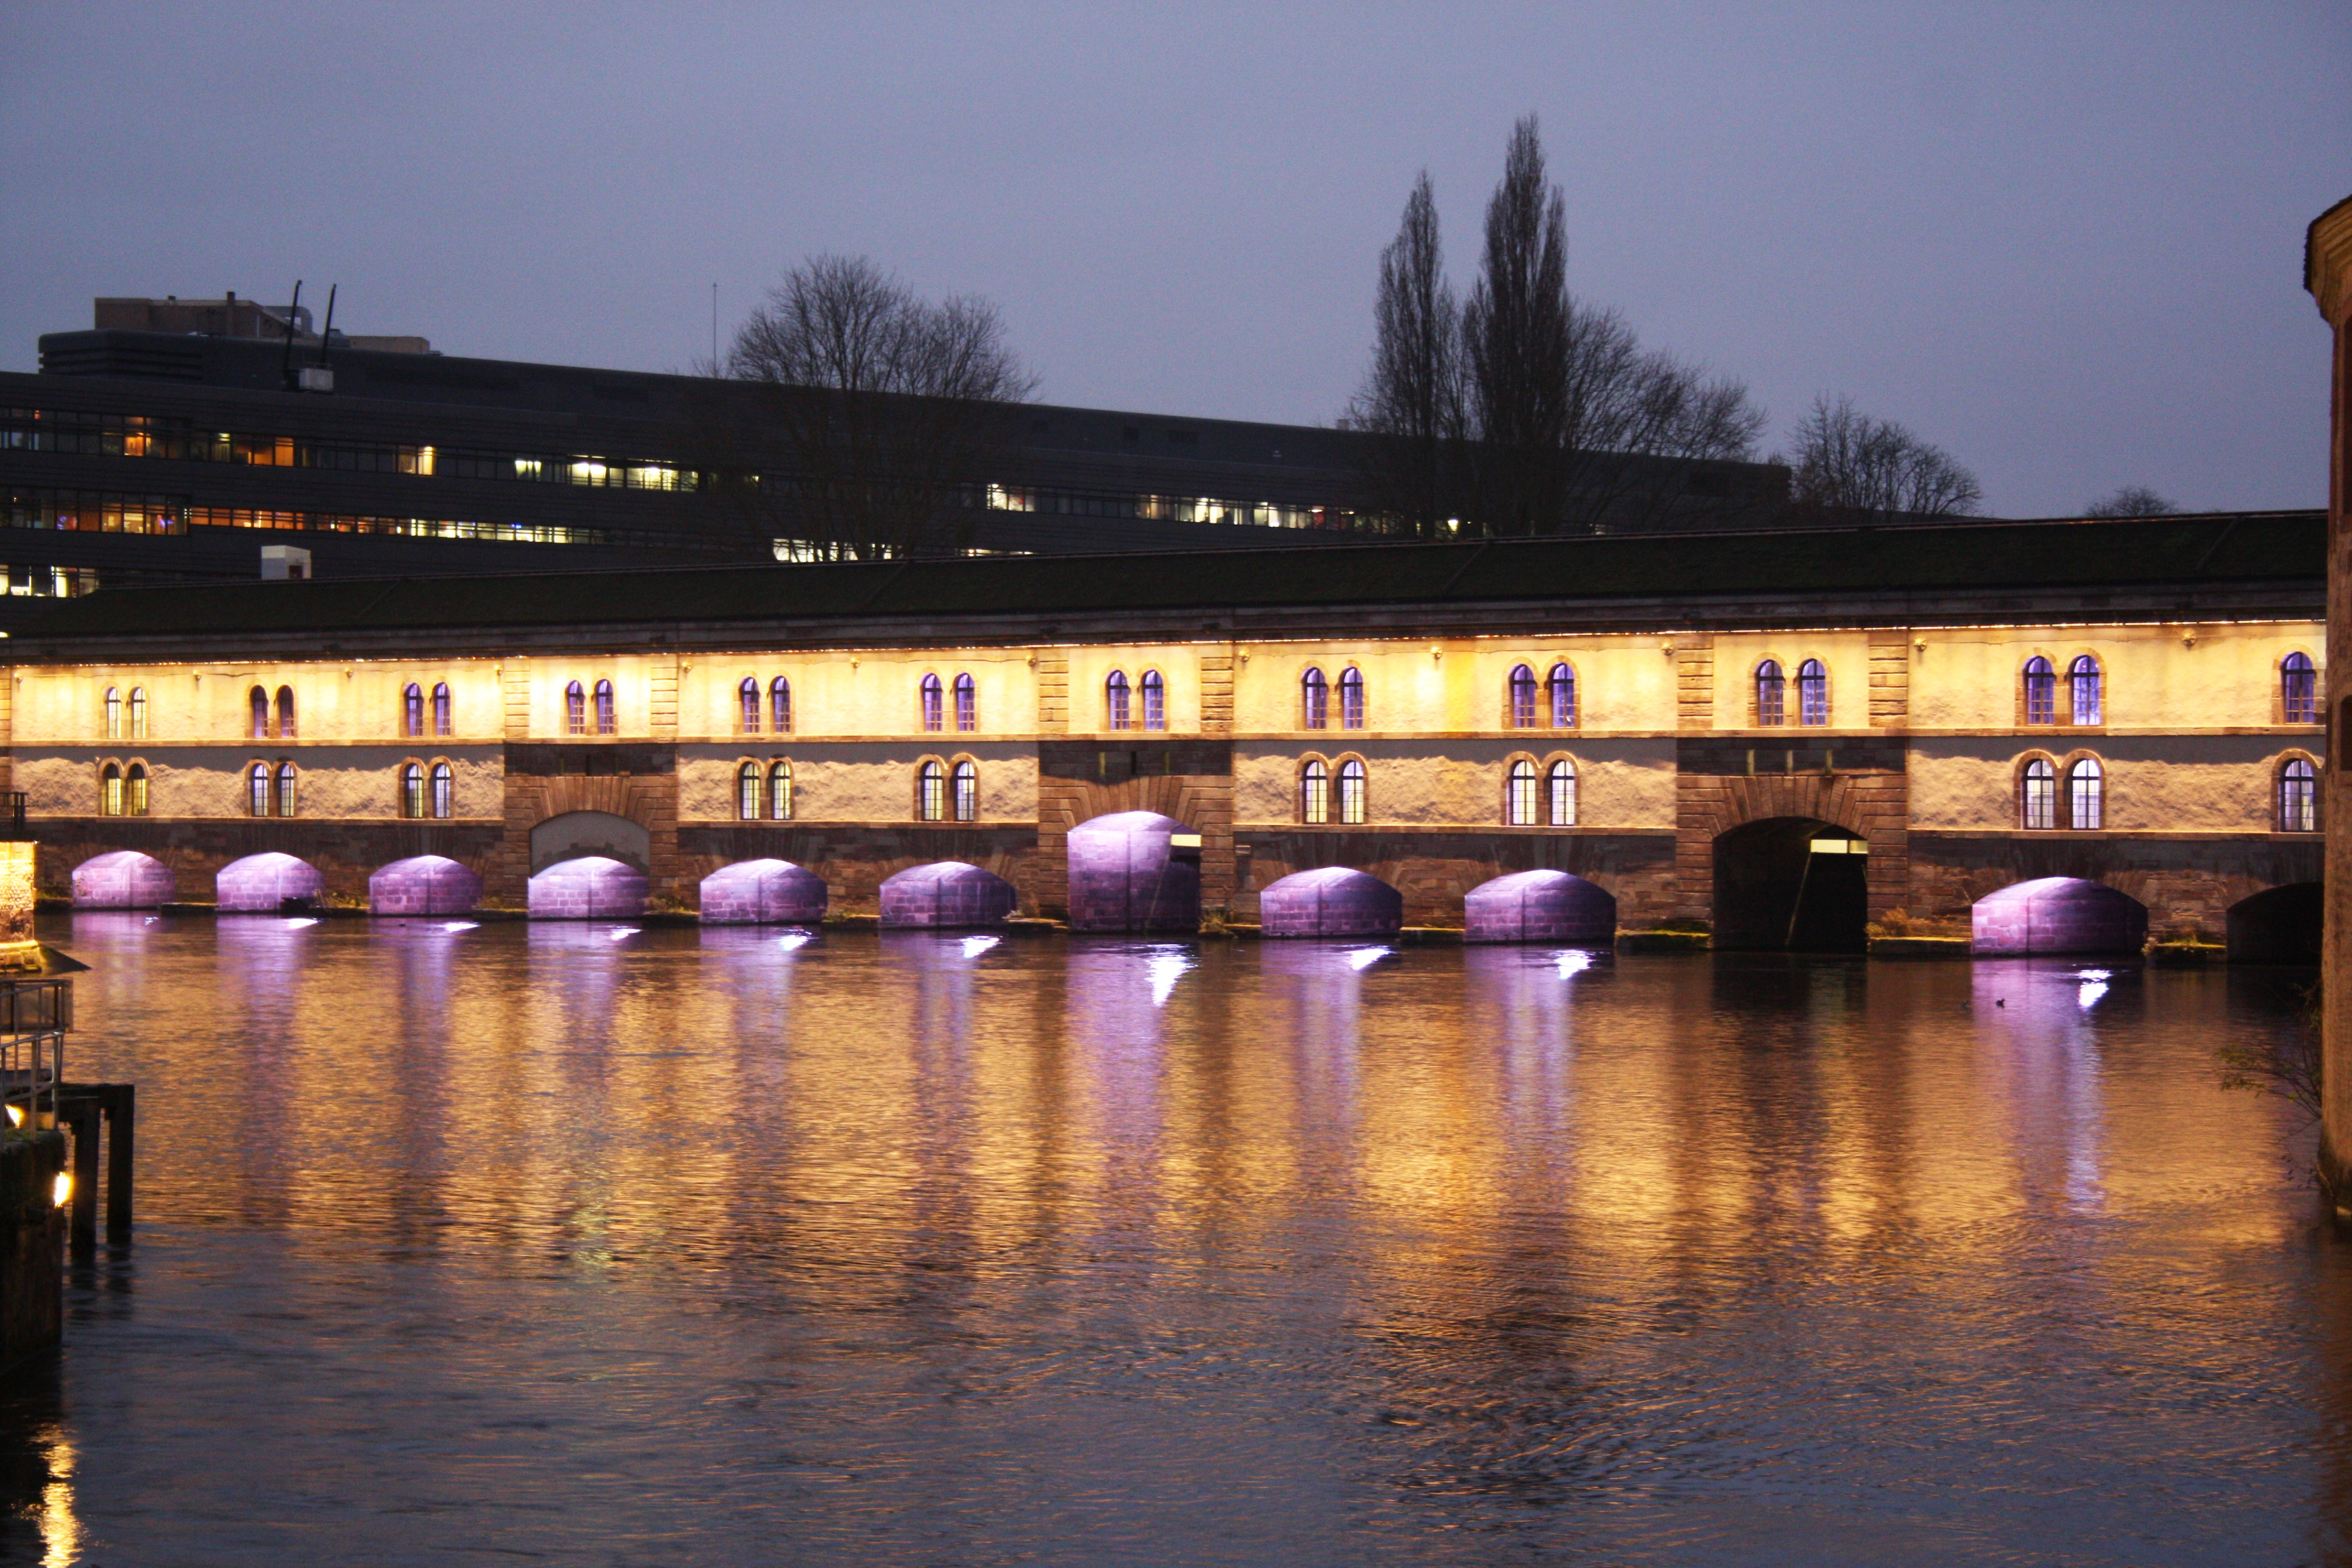
water, bridge, night, morning, river, dusk, evening, reflection, waterway, strasbourg, heritage, alsace, petite france, urban area, covered bridges